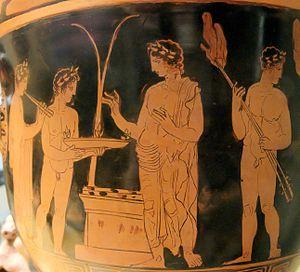
Scène de sacrifice. Cratère en cloche attique, fin du Ve siècle av. J.-C.